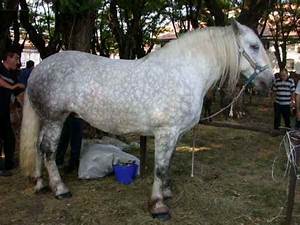
Label: cavallo